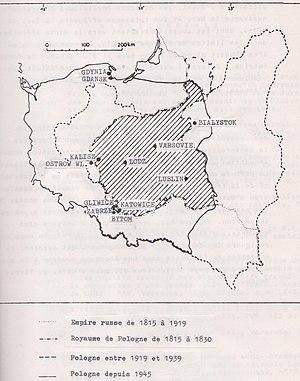
Evolution des frontières de la Pologne depuis 1815
Łódź, parfois orthographiée Lodz en français, est la troisième plus grande ville de Pologne et le chef-lieu du powiat de Łódź-est et de la voïvodie de Łódź